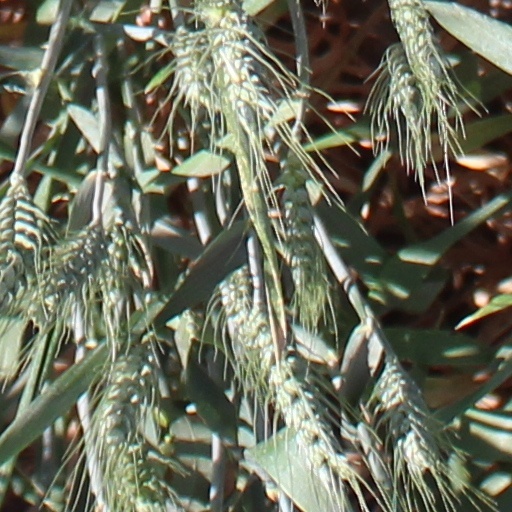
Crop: wheat